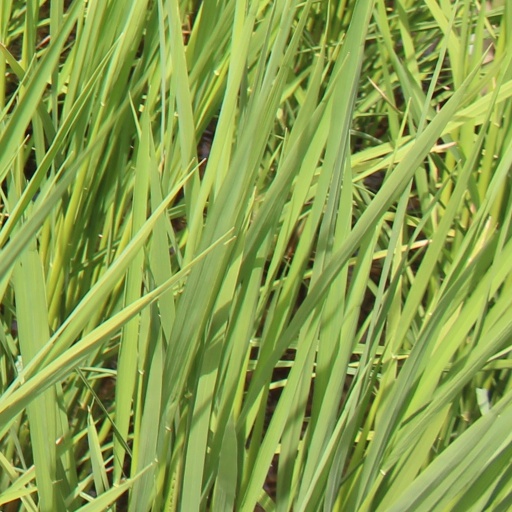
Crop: rice